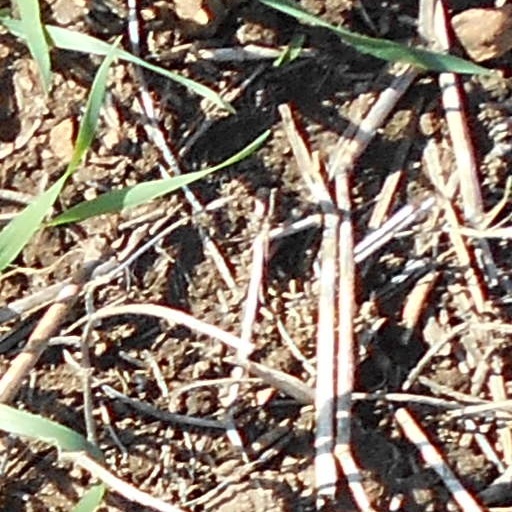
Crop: wheat